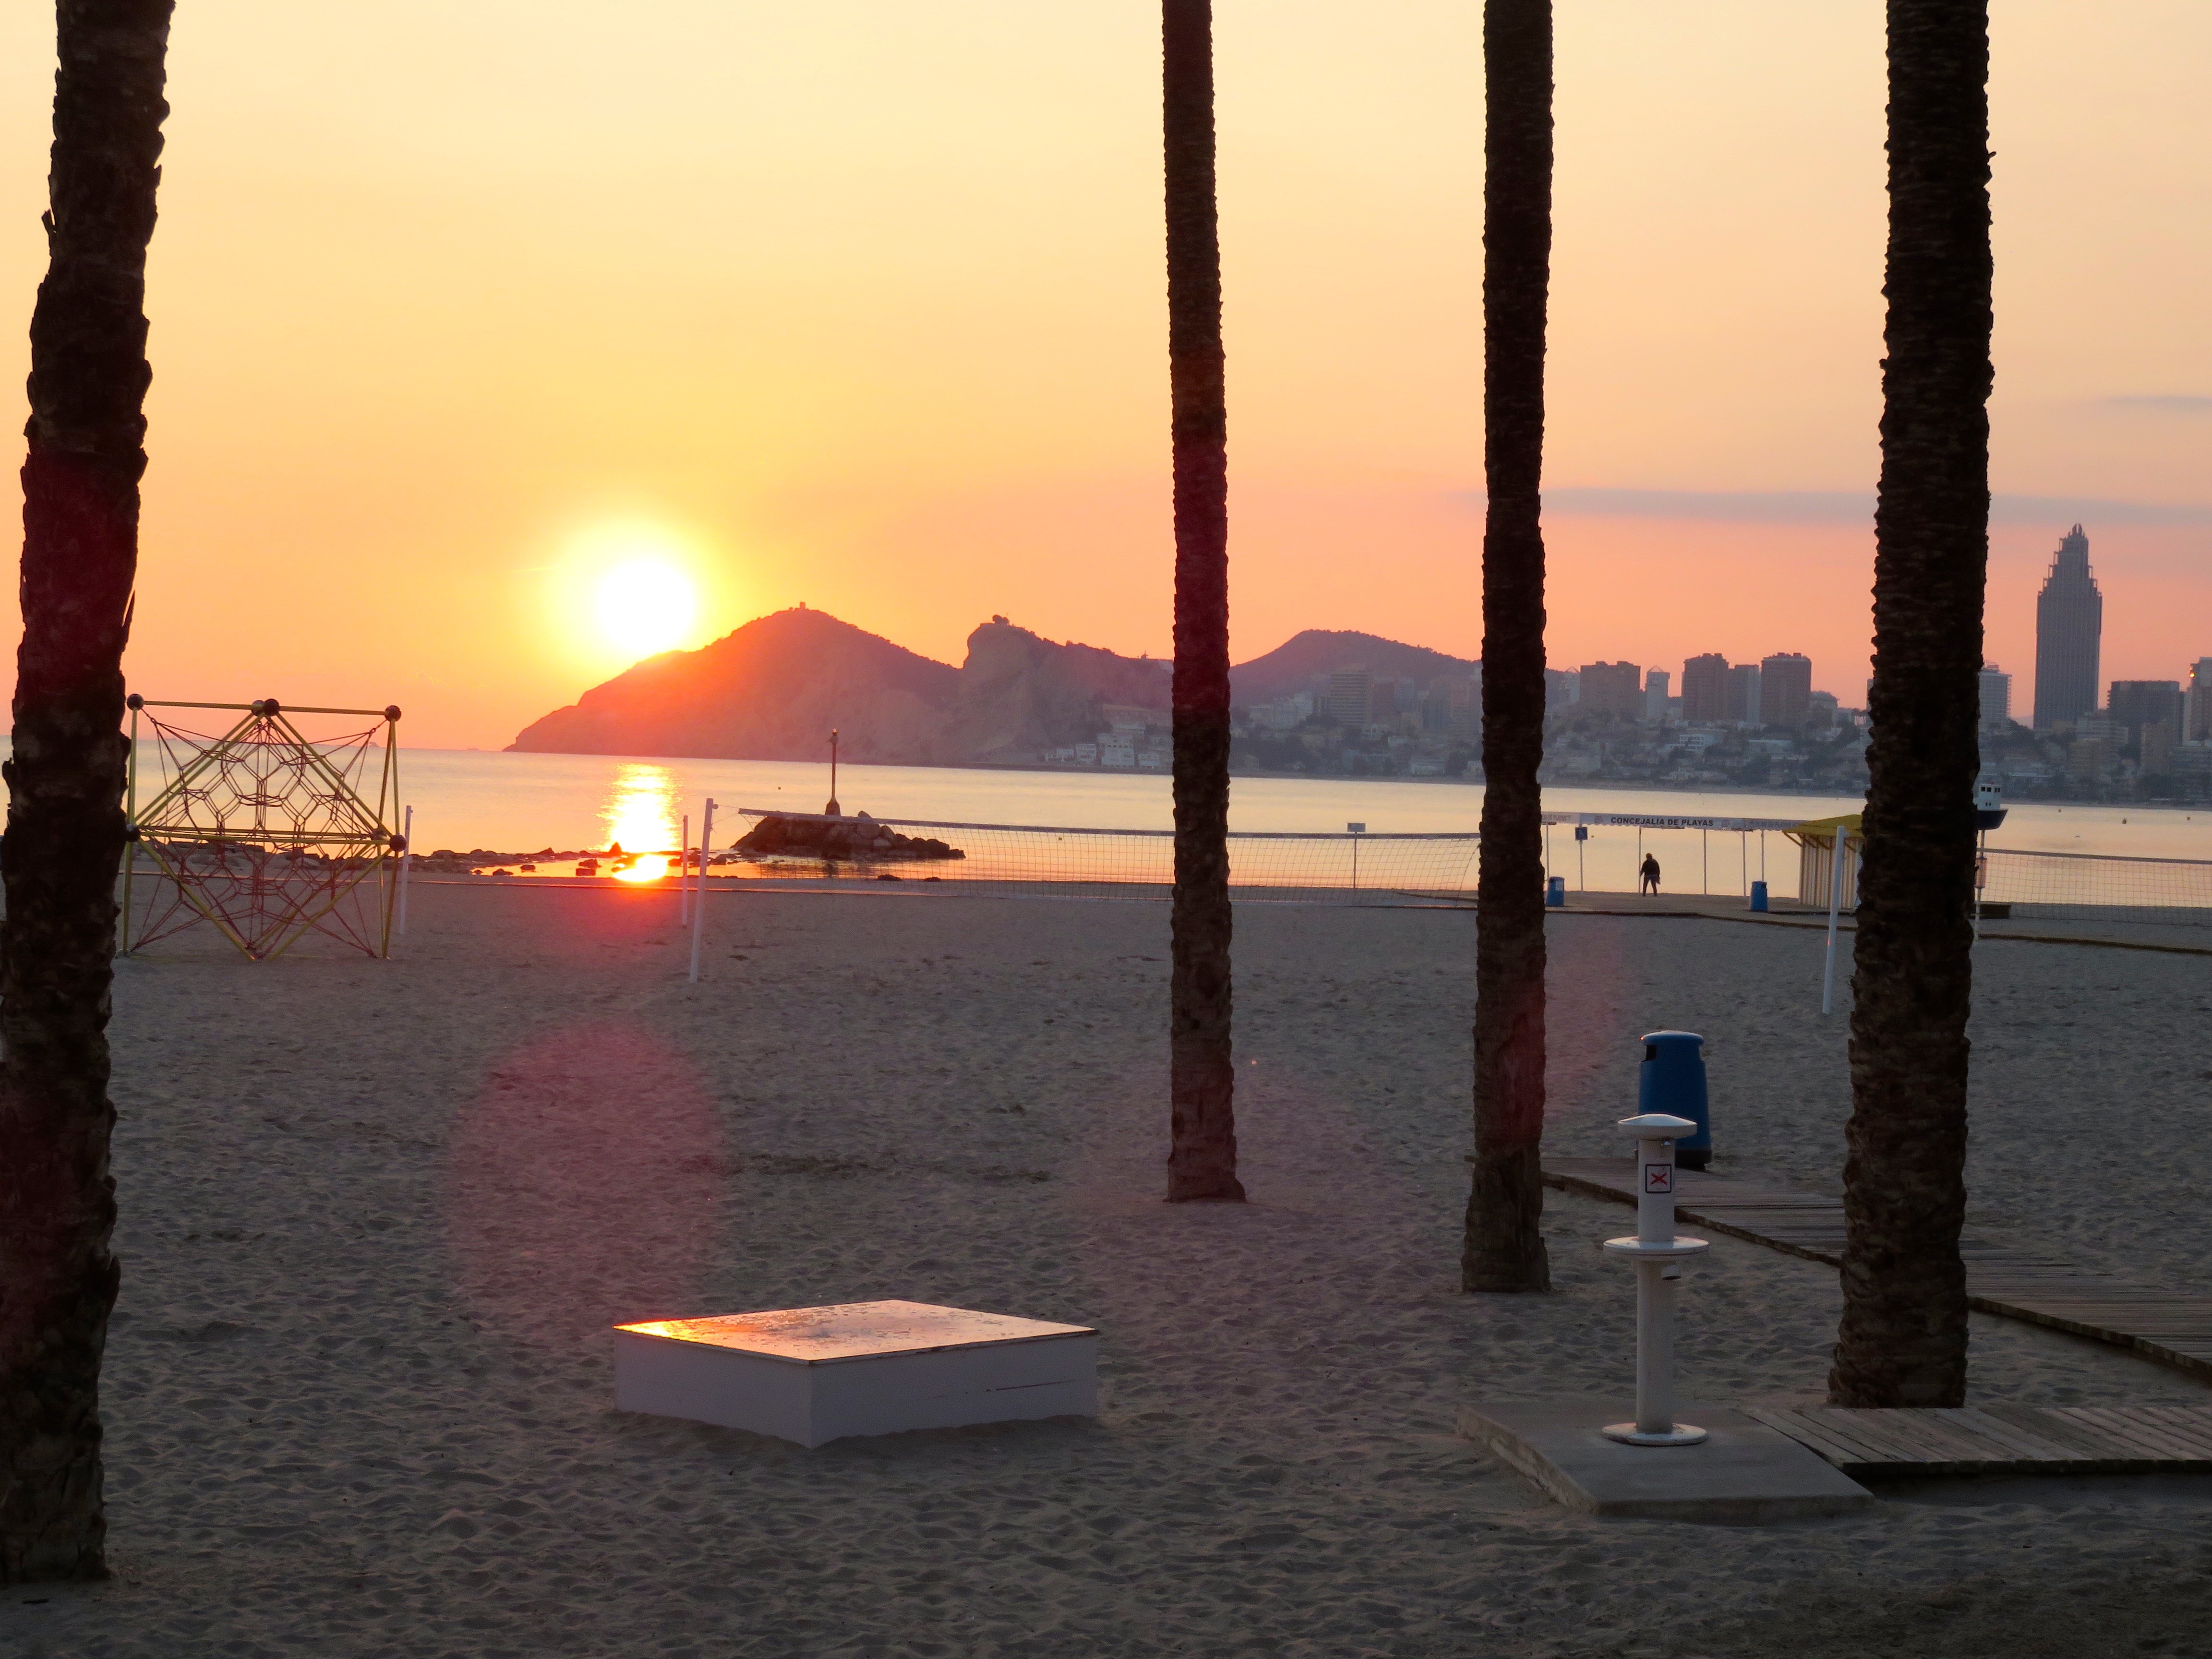
beach, sea, sand, ocean, dock, sunrise, sunset, sunlight, morning, dawn, city, summer, vacation, seaside, dusk, evening, twilight, reflection, mediterranean, holiday, bay, resort, mountains